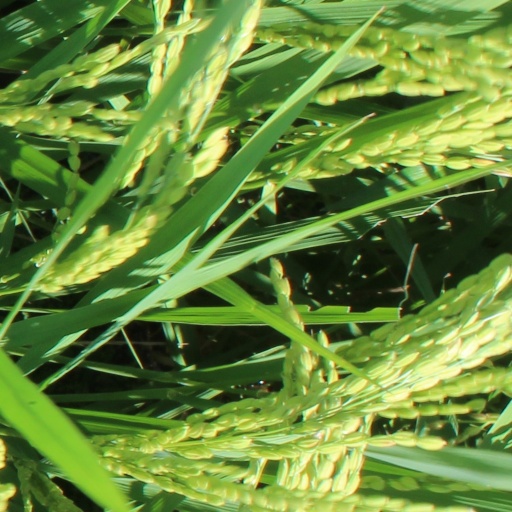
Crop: rice